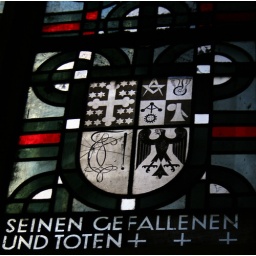
glass in lead window